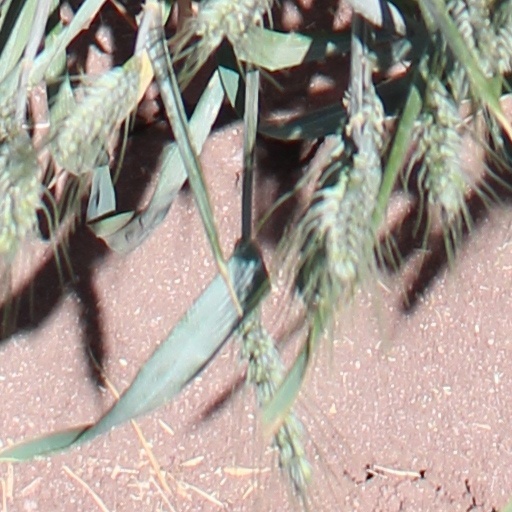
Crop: wheat